Pongalo Pongal

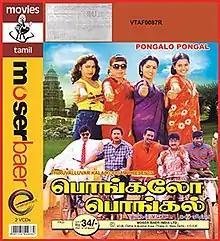
VCD cover

Pongalo Pongal is a 1997 Indian Tamil-language comedy film directed by V. Sekhar. The film stars Vignesh, Vadivelu, Charle, Chinni Jayanth, and Vivek. Sangita Madhavan Nair, Kovai Sarala, Indhu, and Latha play the female leads. Supporting roles are done by Malaysia Vasudevan, Thyagu, Rajesh, and Vennira Aadai Moorthy. The film had music by Deva, cinematography by G. Rajendran and editing by A. P. Manivannan. The film was released on 9 May 1997, and became a commercial success.